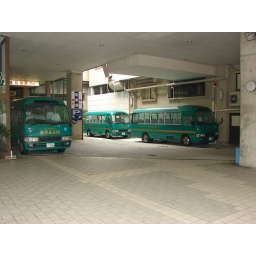
These are the shuttle buses that pick up guests at the train station in Ikeda and bring them to the hotel.